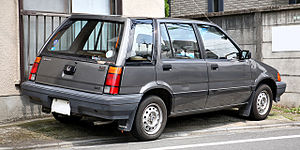
Honda Civic (3. generation) / Udstyr
Honda Civic er en lille mellemklassebil fra Honda. Denne artikel omhandler den tredje modelgeneration, som blev fremstillet fra oktober 1983 til oktober 1987.